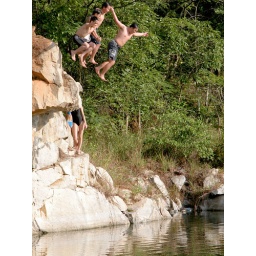
The boys jump off the rocks in Pulau Ubin.